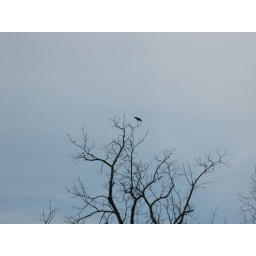
black bird sitting in a tree